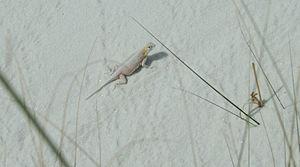
Holbrookia maculata est une espèce de sauriens de la famille des Phrynosomatidae.